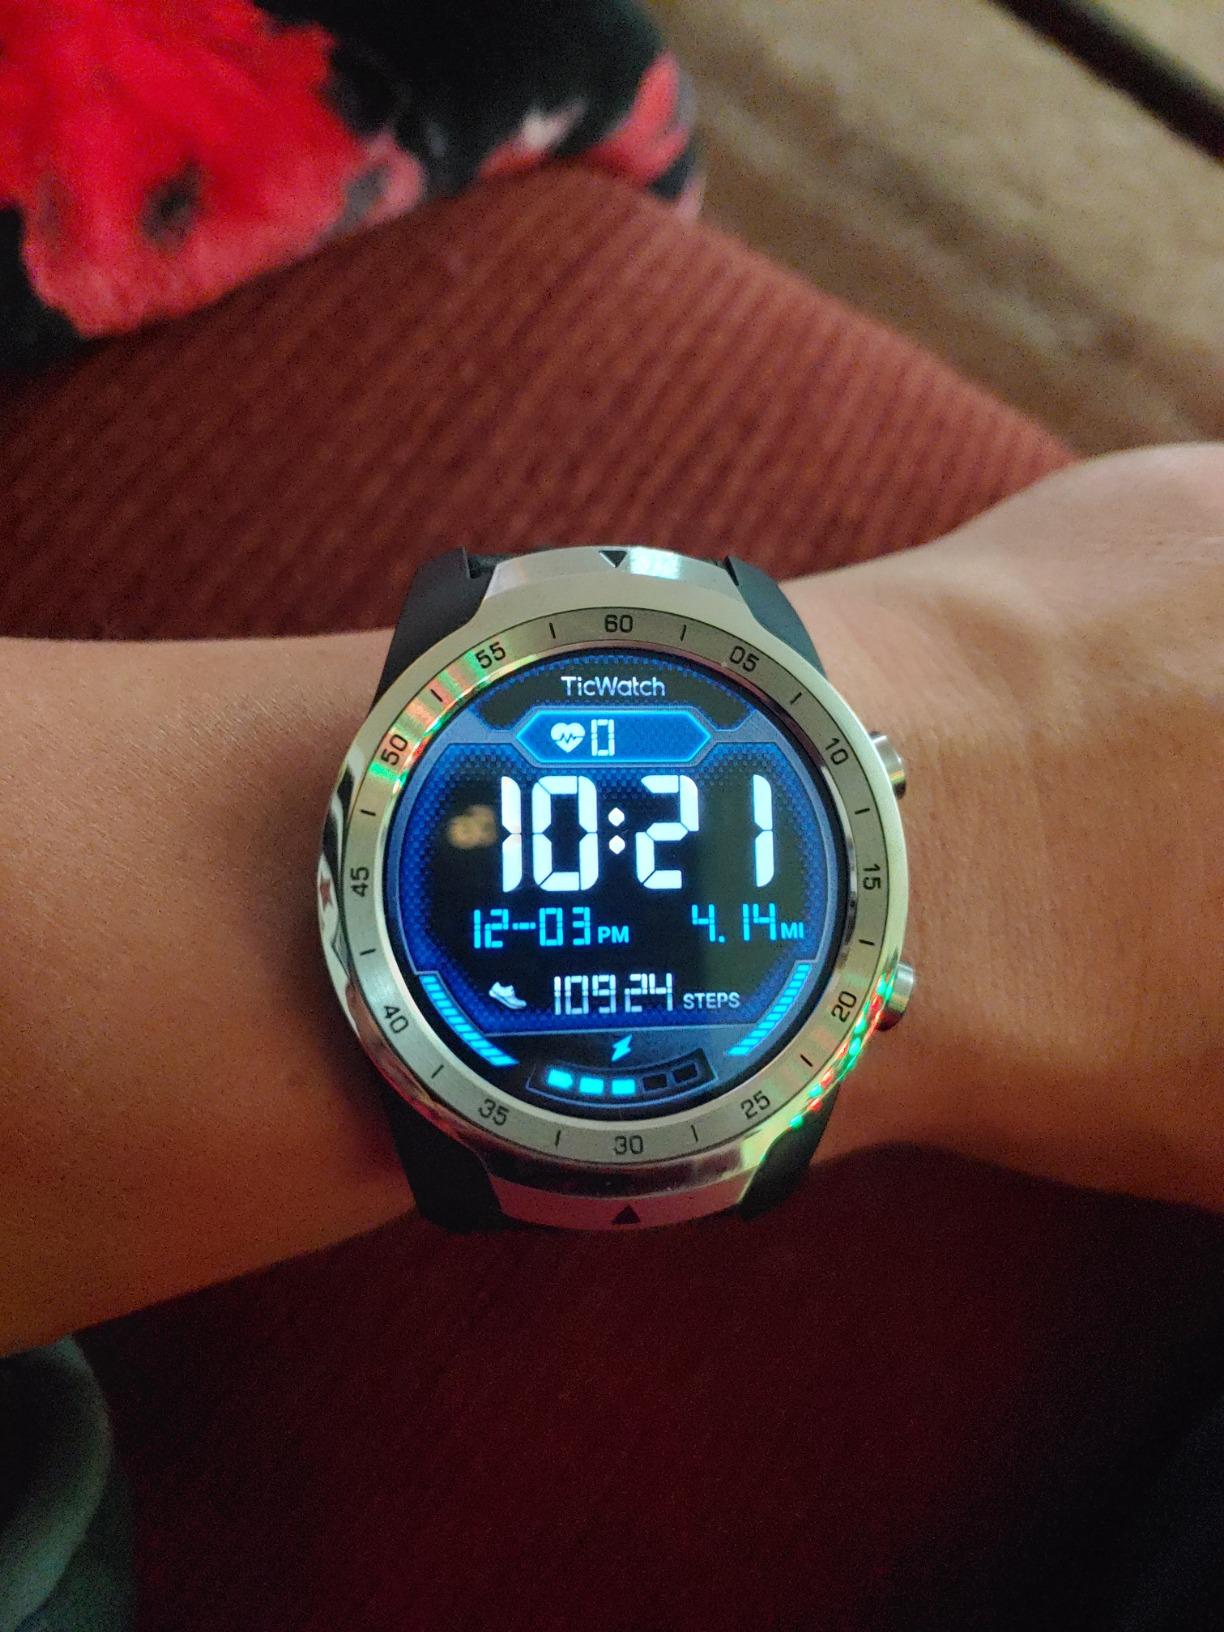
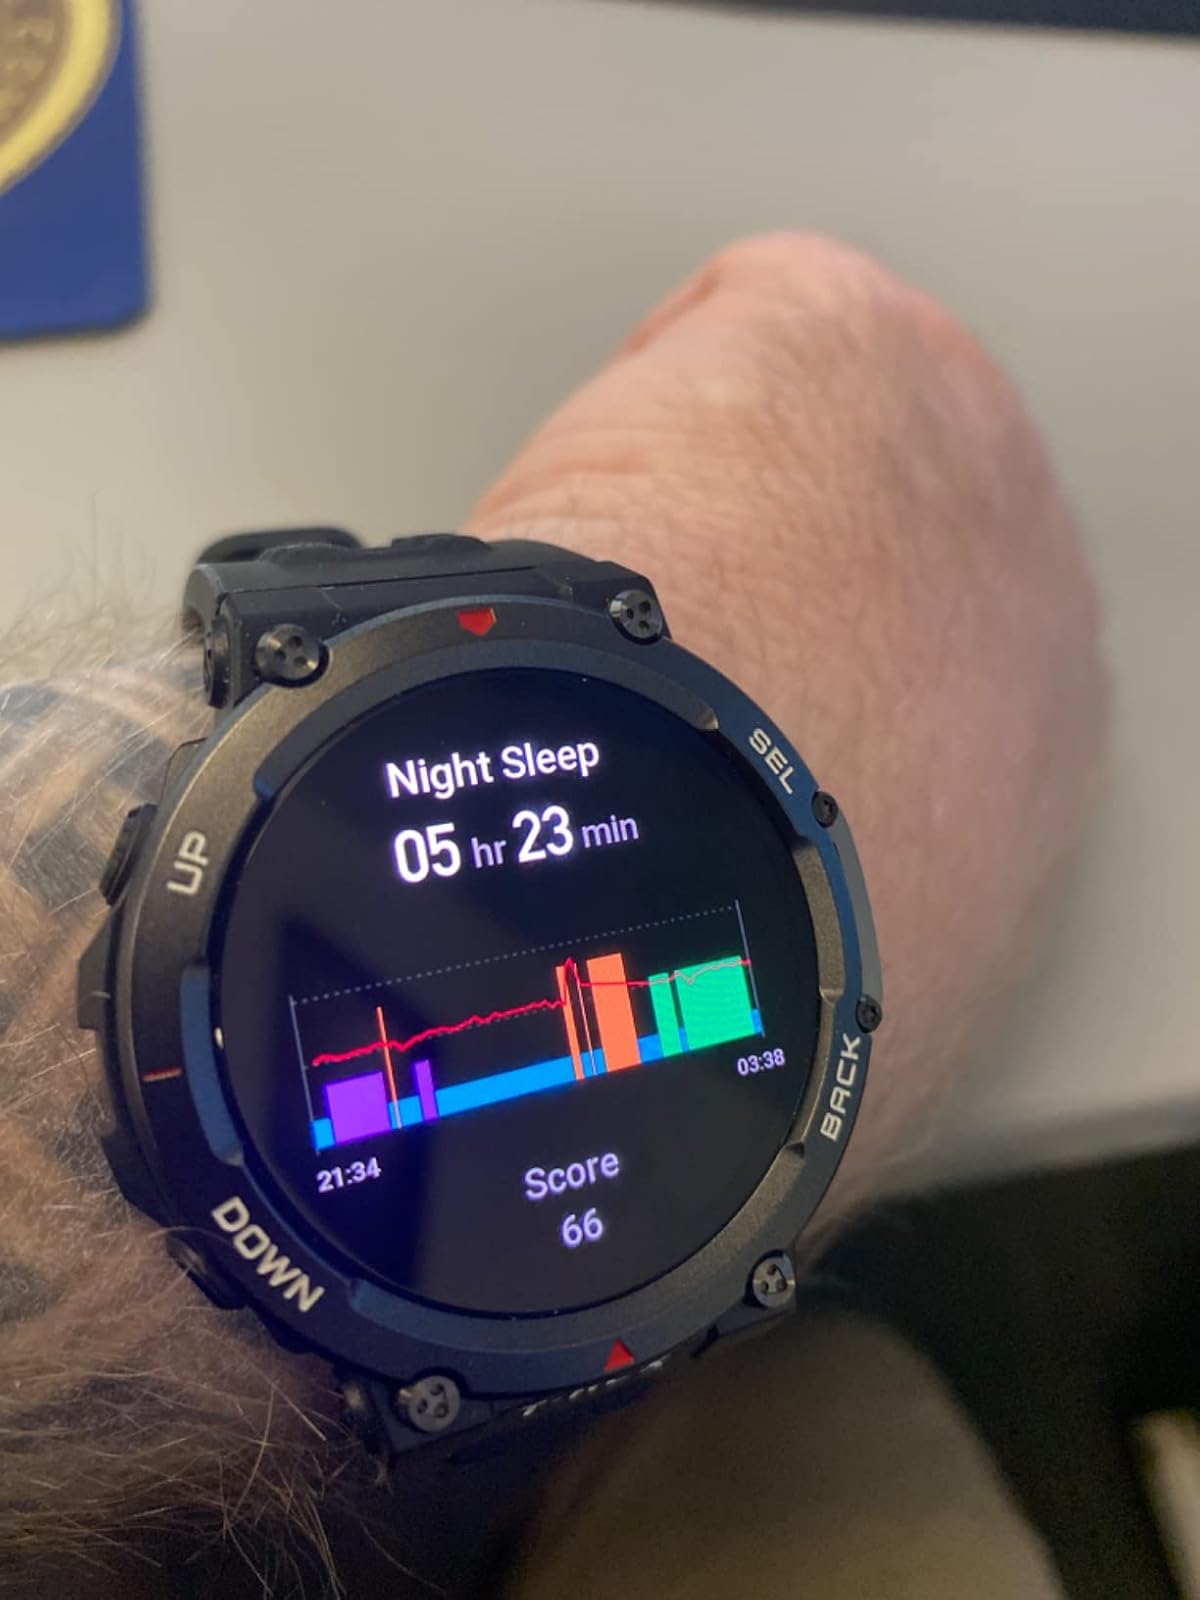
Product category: smartwatch
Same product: no